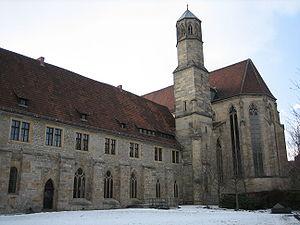
Eckhart von Hochheim, dit Maître Eckhart, est un théologien et philosophe dominicain, le premier des mystiques rhénans. Il étudia la théologie à Erfurt, puis Cologne et Paris. Il enseigna à Paris, prêcha à Cologne et Strasbourg. Maître et théologien de la vie spirituelle, il administra également la province dominicaine de Teutonie depuis Erfurt.